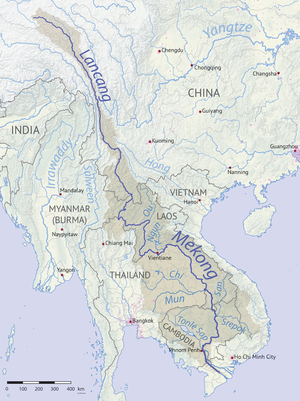
La Chine construit à la fin du XXᵉ siècle et au début du XXIᵉ de nombreux barrages sur le cours supérieur du Mékong. Cette construction a de multiples causes et comporte de nombreuses conséquences.